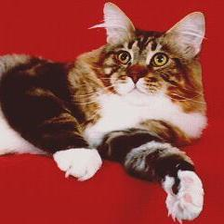
Species: cat
Breed: Maine Coon